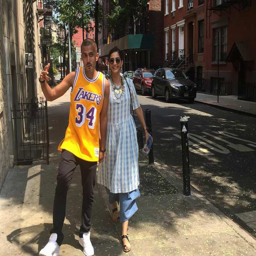
actor enjoys a stroll down the streets with person